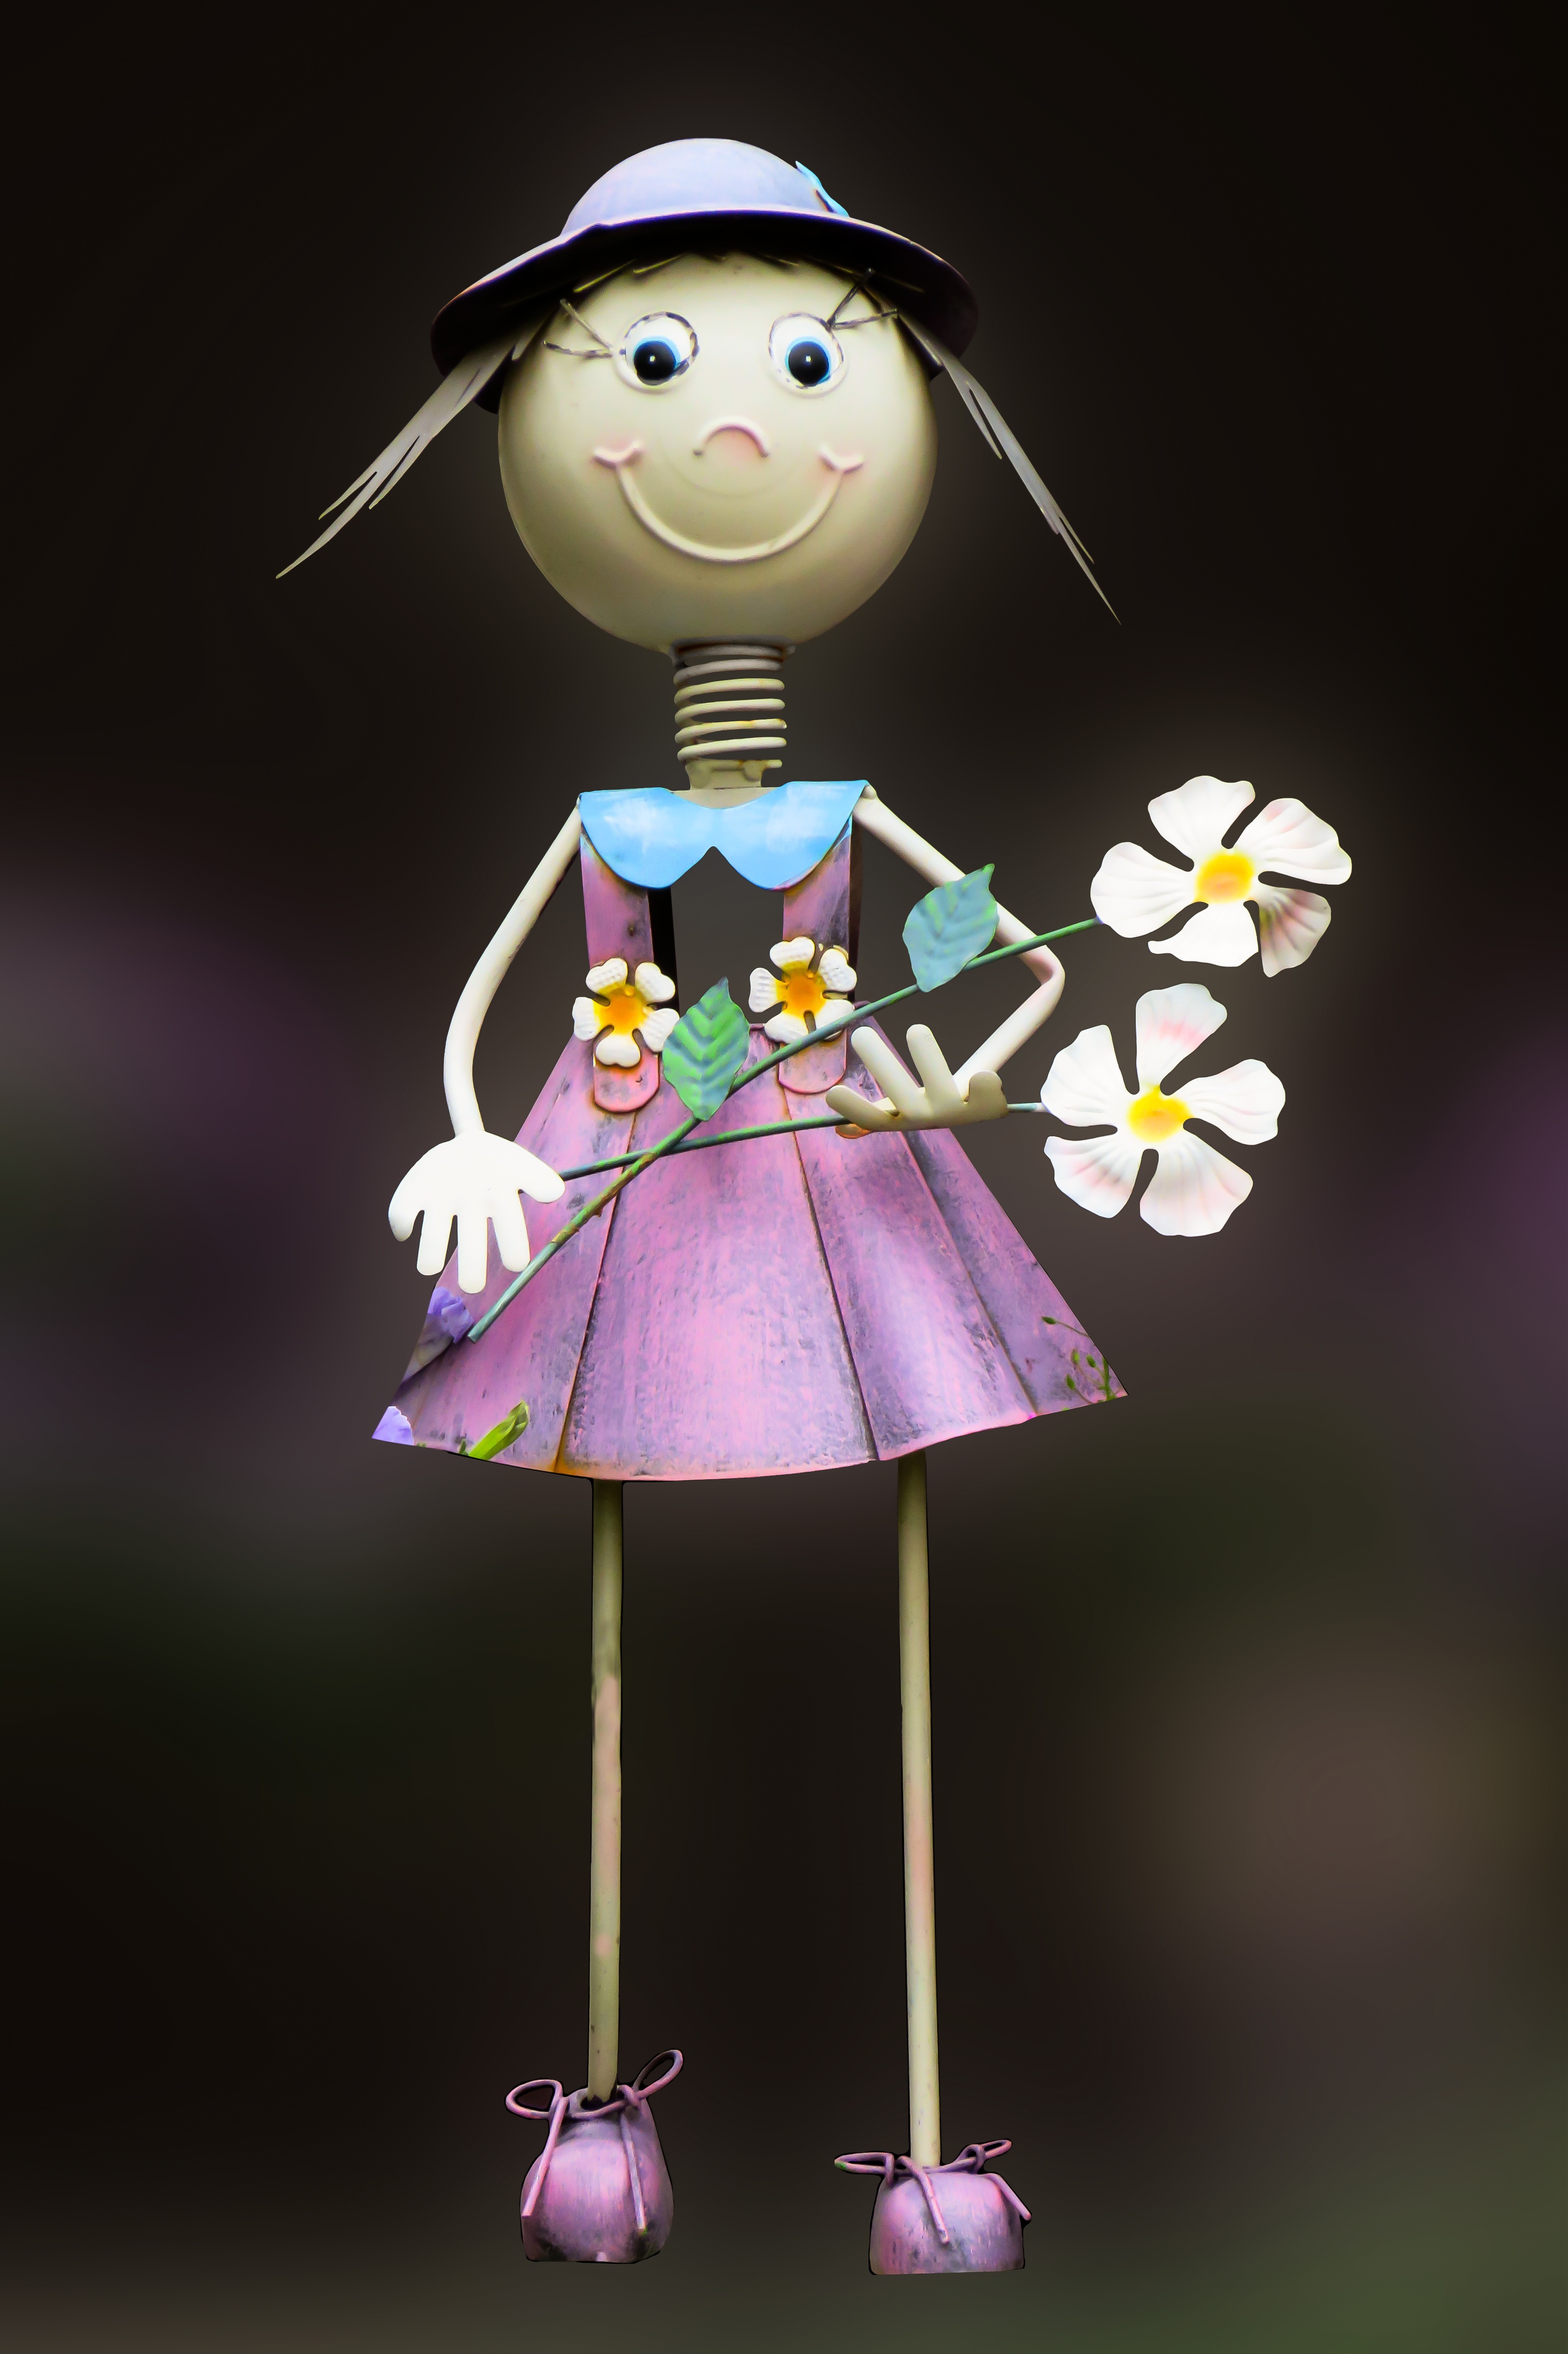
blossom, girl, woman, flower, bloom, decoration, garden, toy, fig, doll, dress, illustration, fairy, garden figurines, gartendeko, garden decoration